Kuchaman City

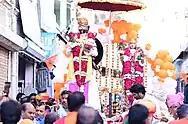
Procession of Ishar and Gangaur

Gauri or Gaur stands for the Hindu goddess Parvati, the wife of Shiva. Gangaur celebrates marriage and is a symbol of marital happiness.